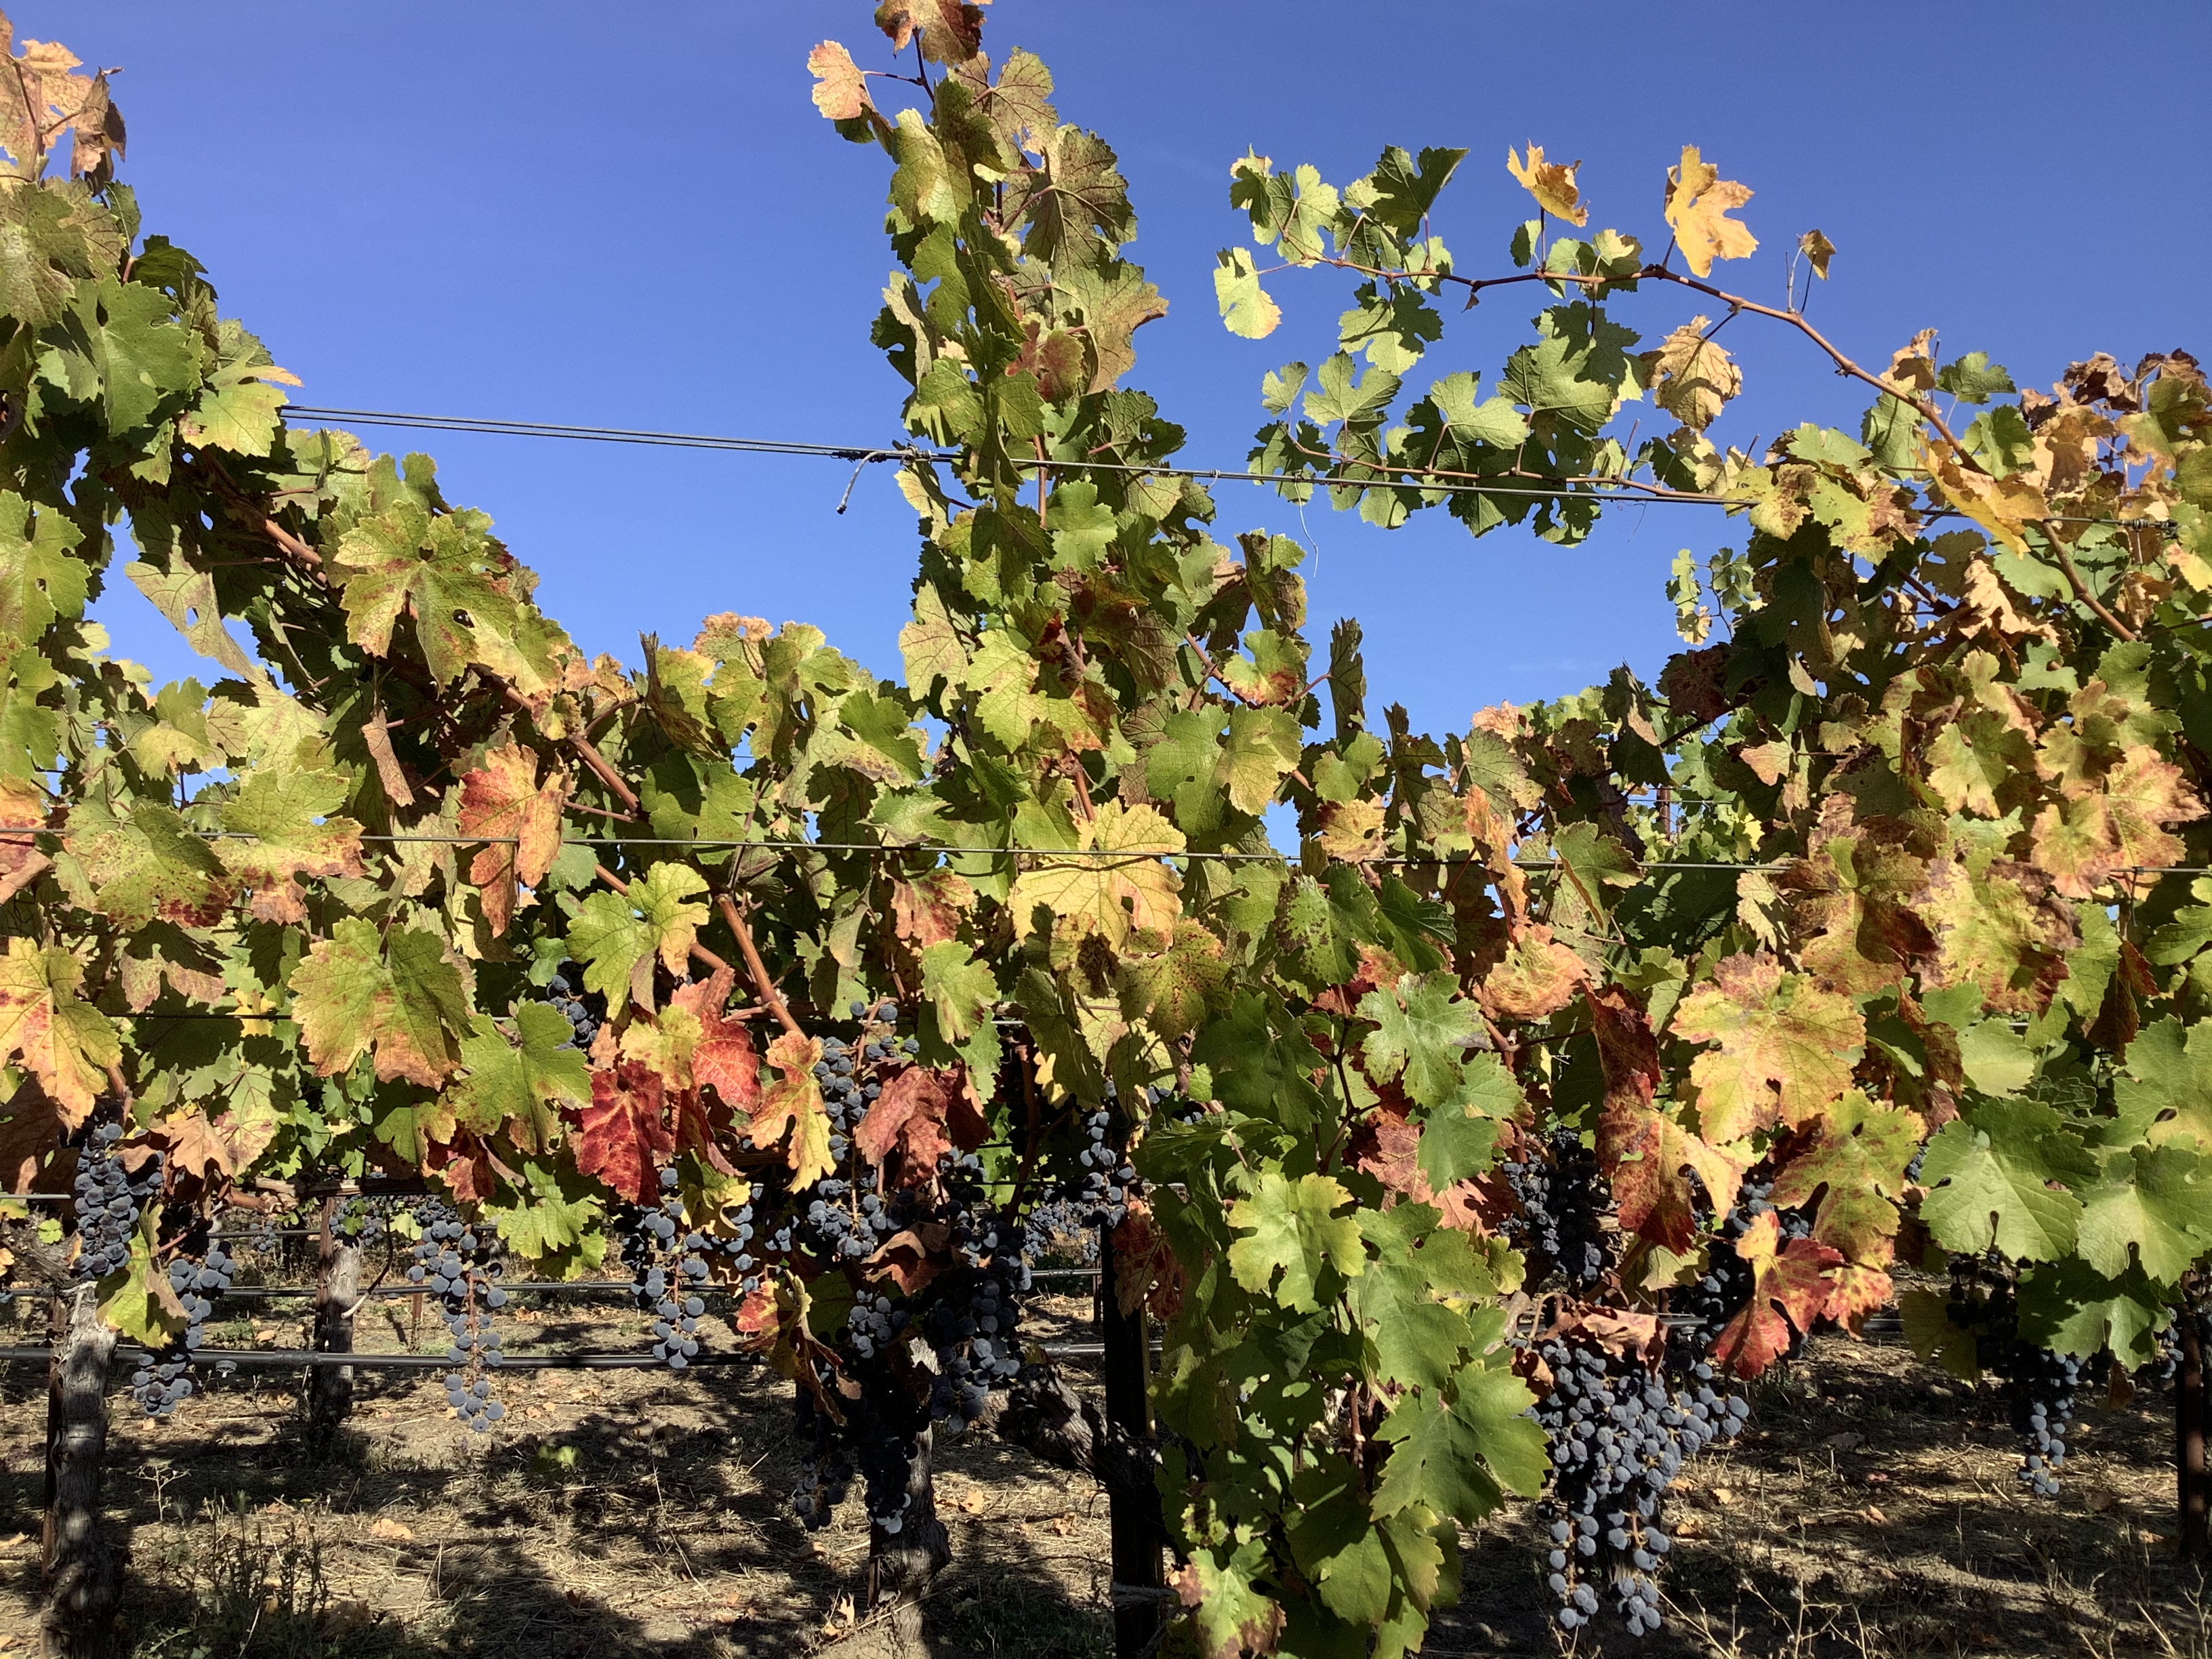
Label: Red Blotch